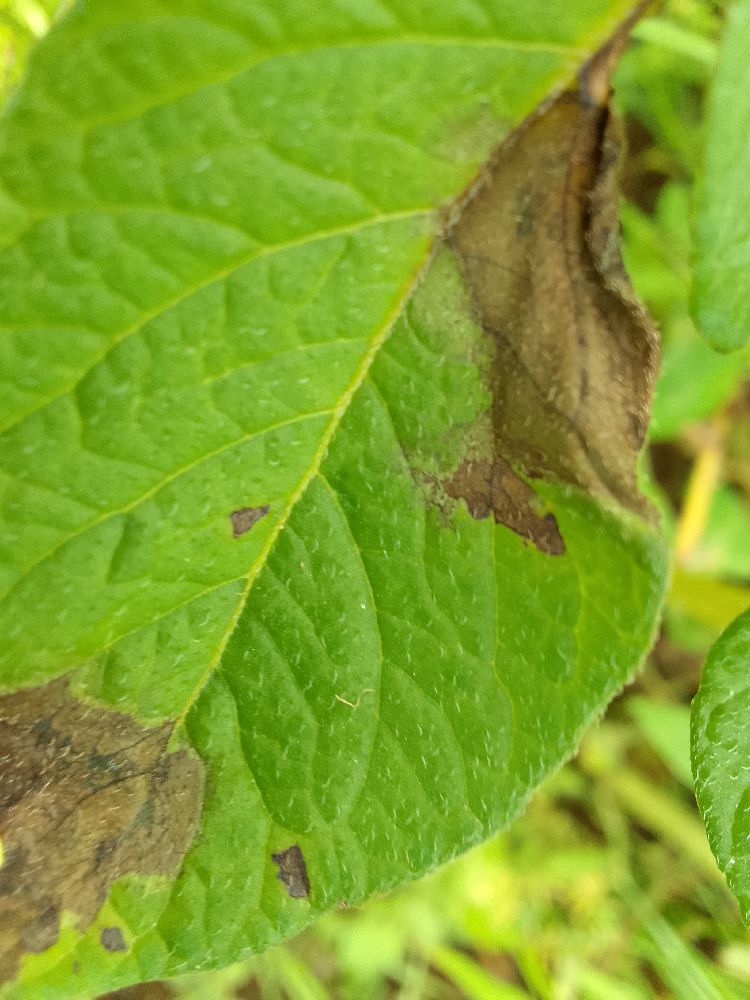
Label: Late blight